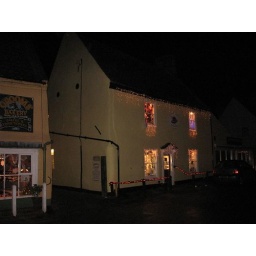
Bakers and hat shop (with polar bear cub facing camera in window).